Evan Rachel Wood

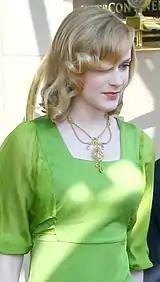
Wood at the 2007 Toronto International Film Festival

By 2006, Wood was described by "The Guardian" as being "one of the best actresses of her generation." Later that year, she received the Spotlight Award for Emerging Talent at "Premiere" magazine's annual Women in Hollywood gala. Also in 2006, Wood appeared with an all-star ensemble cast as Natalie Finch in the comedy-drama film "Running with Scissors". Directed by Ryan Murphy and starring Annette Bening, the film was based on the memoir by Augusten Burroughs, which is a semi-autobiographical account of Burroughs' childhood in a dysfunctional family.